Božidar Orešković

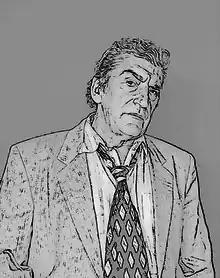

Božidar Orešković (21 August 1942 – 09 July 2010) was a Croatian actor. He appeared in more than fifty films from 1963 to 2010.